The Little Mermaid: Ariel's Undersea Adventure

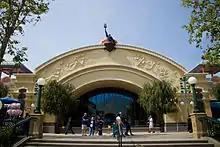
The exterior of the show building at Disney California Adventure is modeled after a 20th-century aquarium.

At Disney California Adventure, the building is modeled after a 20th-century aquarium, featuring a statue of King Triton at the top. The queue passes beneath a series of canopies and into the building itself. The loading area features a large, hand-painted mural depicting the story's major characters.